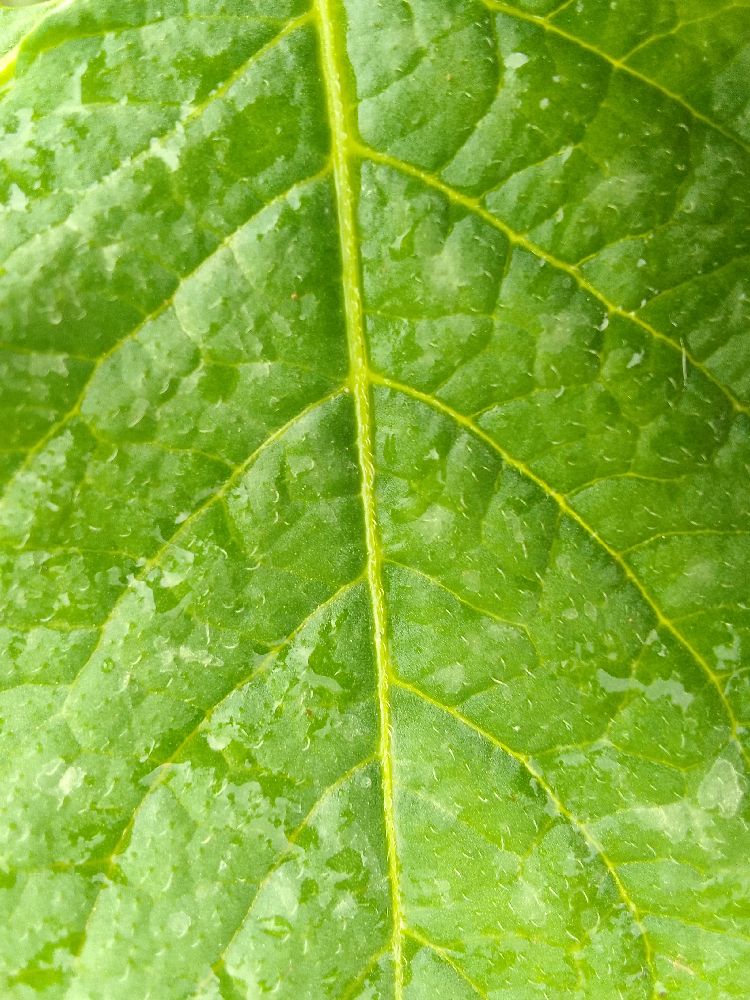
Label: Healthy